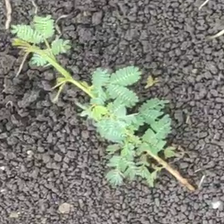
Weed species: Dwarf_cassia_(Chamaecrista pumila)